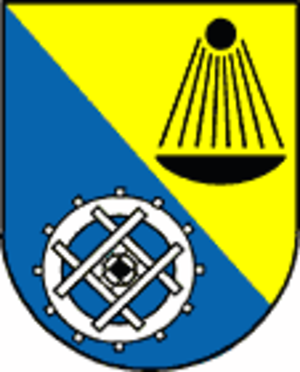
Balge
Coat of arms of Balge
Balge er en kommune med godt 1.800 indbyggere, beliggende mod vest i centrale del af Landkreis Nienburg/Weser, i den tyske delstat Niedersachsen. Den er en del af Samtgemeinde Marklohe.